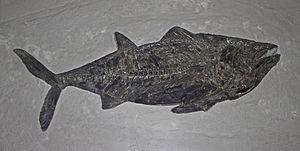
Fossile de thon (Thunnus sp., famille des Scombridae), de l'Oligocene, carrière d'argile d'Unterfeld à Frauenweiler près d'Heidelberg (Allemagne). Exposé dans le musée d'histoire naturelle de Karlsruhe, en Allemagne.